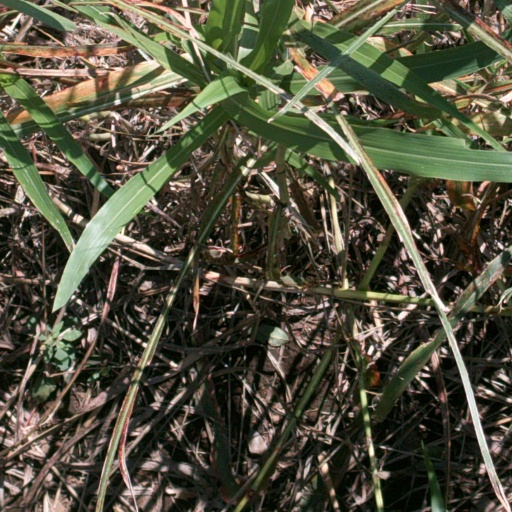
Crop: sorghum